Saw VI

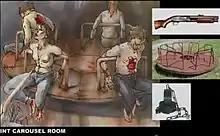
Concept art of the "carousel room" trap. Since the actors were constantly spinning, they were given anti-nausea medication to prevent motion sickness.

With a budget of $11 million, "Saw VI" began principal photography on March 30, 2009, and wrapped in May 2009. The film was shot at Toronto's Cinespace Film Studios. Greutert felt that there was some bold visual design stemming from what have been shown in previous "Saw" films, choosing to reuse past aspects he liked like some of the characters, leading him to search their salient points in the storyline to include them into the plot. In his words, Greutert wanted to bring "a lot of the same insane energy Darren Bousman brought" to the series, but making the film feel not only like a horror film but also a thriller, in addition to create the feeling of the audience being in a "rollecoaster ride which breaks down, it's slow and dark until something jumps out and the audience is back on the rollercoaster". He said that the victims in traps would be more one-on-one with the trap and would be more personal to them. This was compared to "Saw IV" and "Saw V", which most of the traps were set in big rooms and involved several people at one time. To conceive the traps, once the storyline was assembled without any specific details for the traps, the writers, Greutert, the producer and the production designer brainstormed ideas for traps in the production office, with some improvised there and others coming from the script.